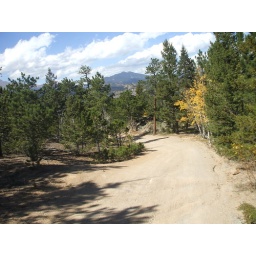
my home in mountains